HMAS Yarra (M 87)

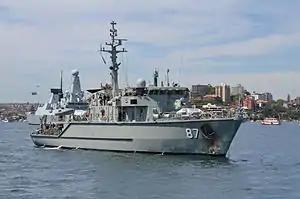
HMAS Yarra in 2013

In May 2003, "Yarra" and sister ship were operating off the coast of Queensland on exercises. During this, the two ships were tasked with checking the believed location of the shipwreck of AHS "Centaur", a hospital ship sunk off Moreton Island during World War II, following several media stories indicating that the wreck at this location might not be the hospital ship. These searches, followed up by the hydrographic survey ship a month later, found that the wreck had been incorrectly marked as "Centaur" since its discovery in 1995.